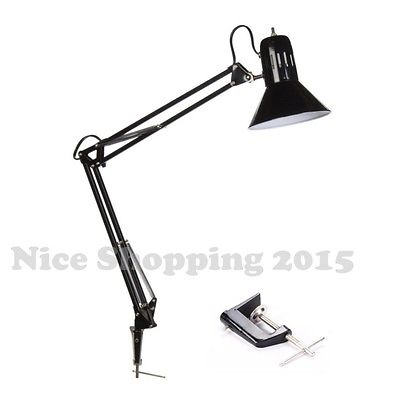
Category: lamp